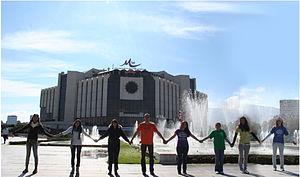
Créée par Doris Twitchell Allen en 1950, le CISV International est une ONG partenaire officielle de l'UNESCO, laïque et apolitique, présente dans plus de 60 pays. Le CISV s'adresse aux jeunes dès l'âge de 11 ans et vise à éduquer et inspirer des actions pour un monde pacifique et plus juste à travers des programmes multiculturels d’éducation à la paix, au développement durable et à la résolution de conflits. Cette association fonctionne exclusivement grâce à ses bénévoles.